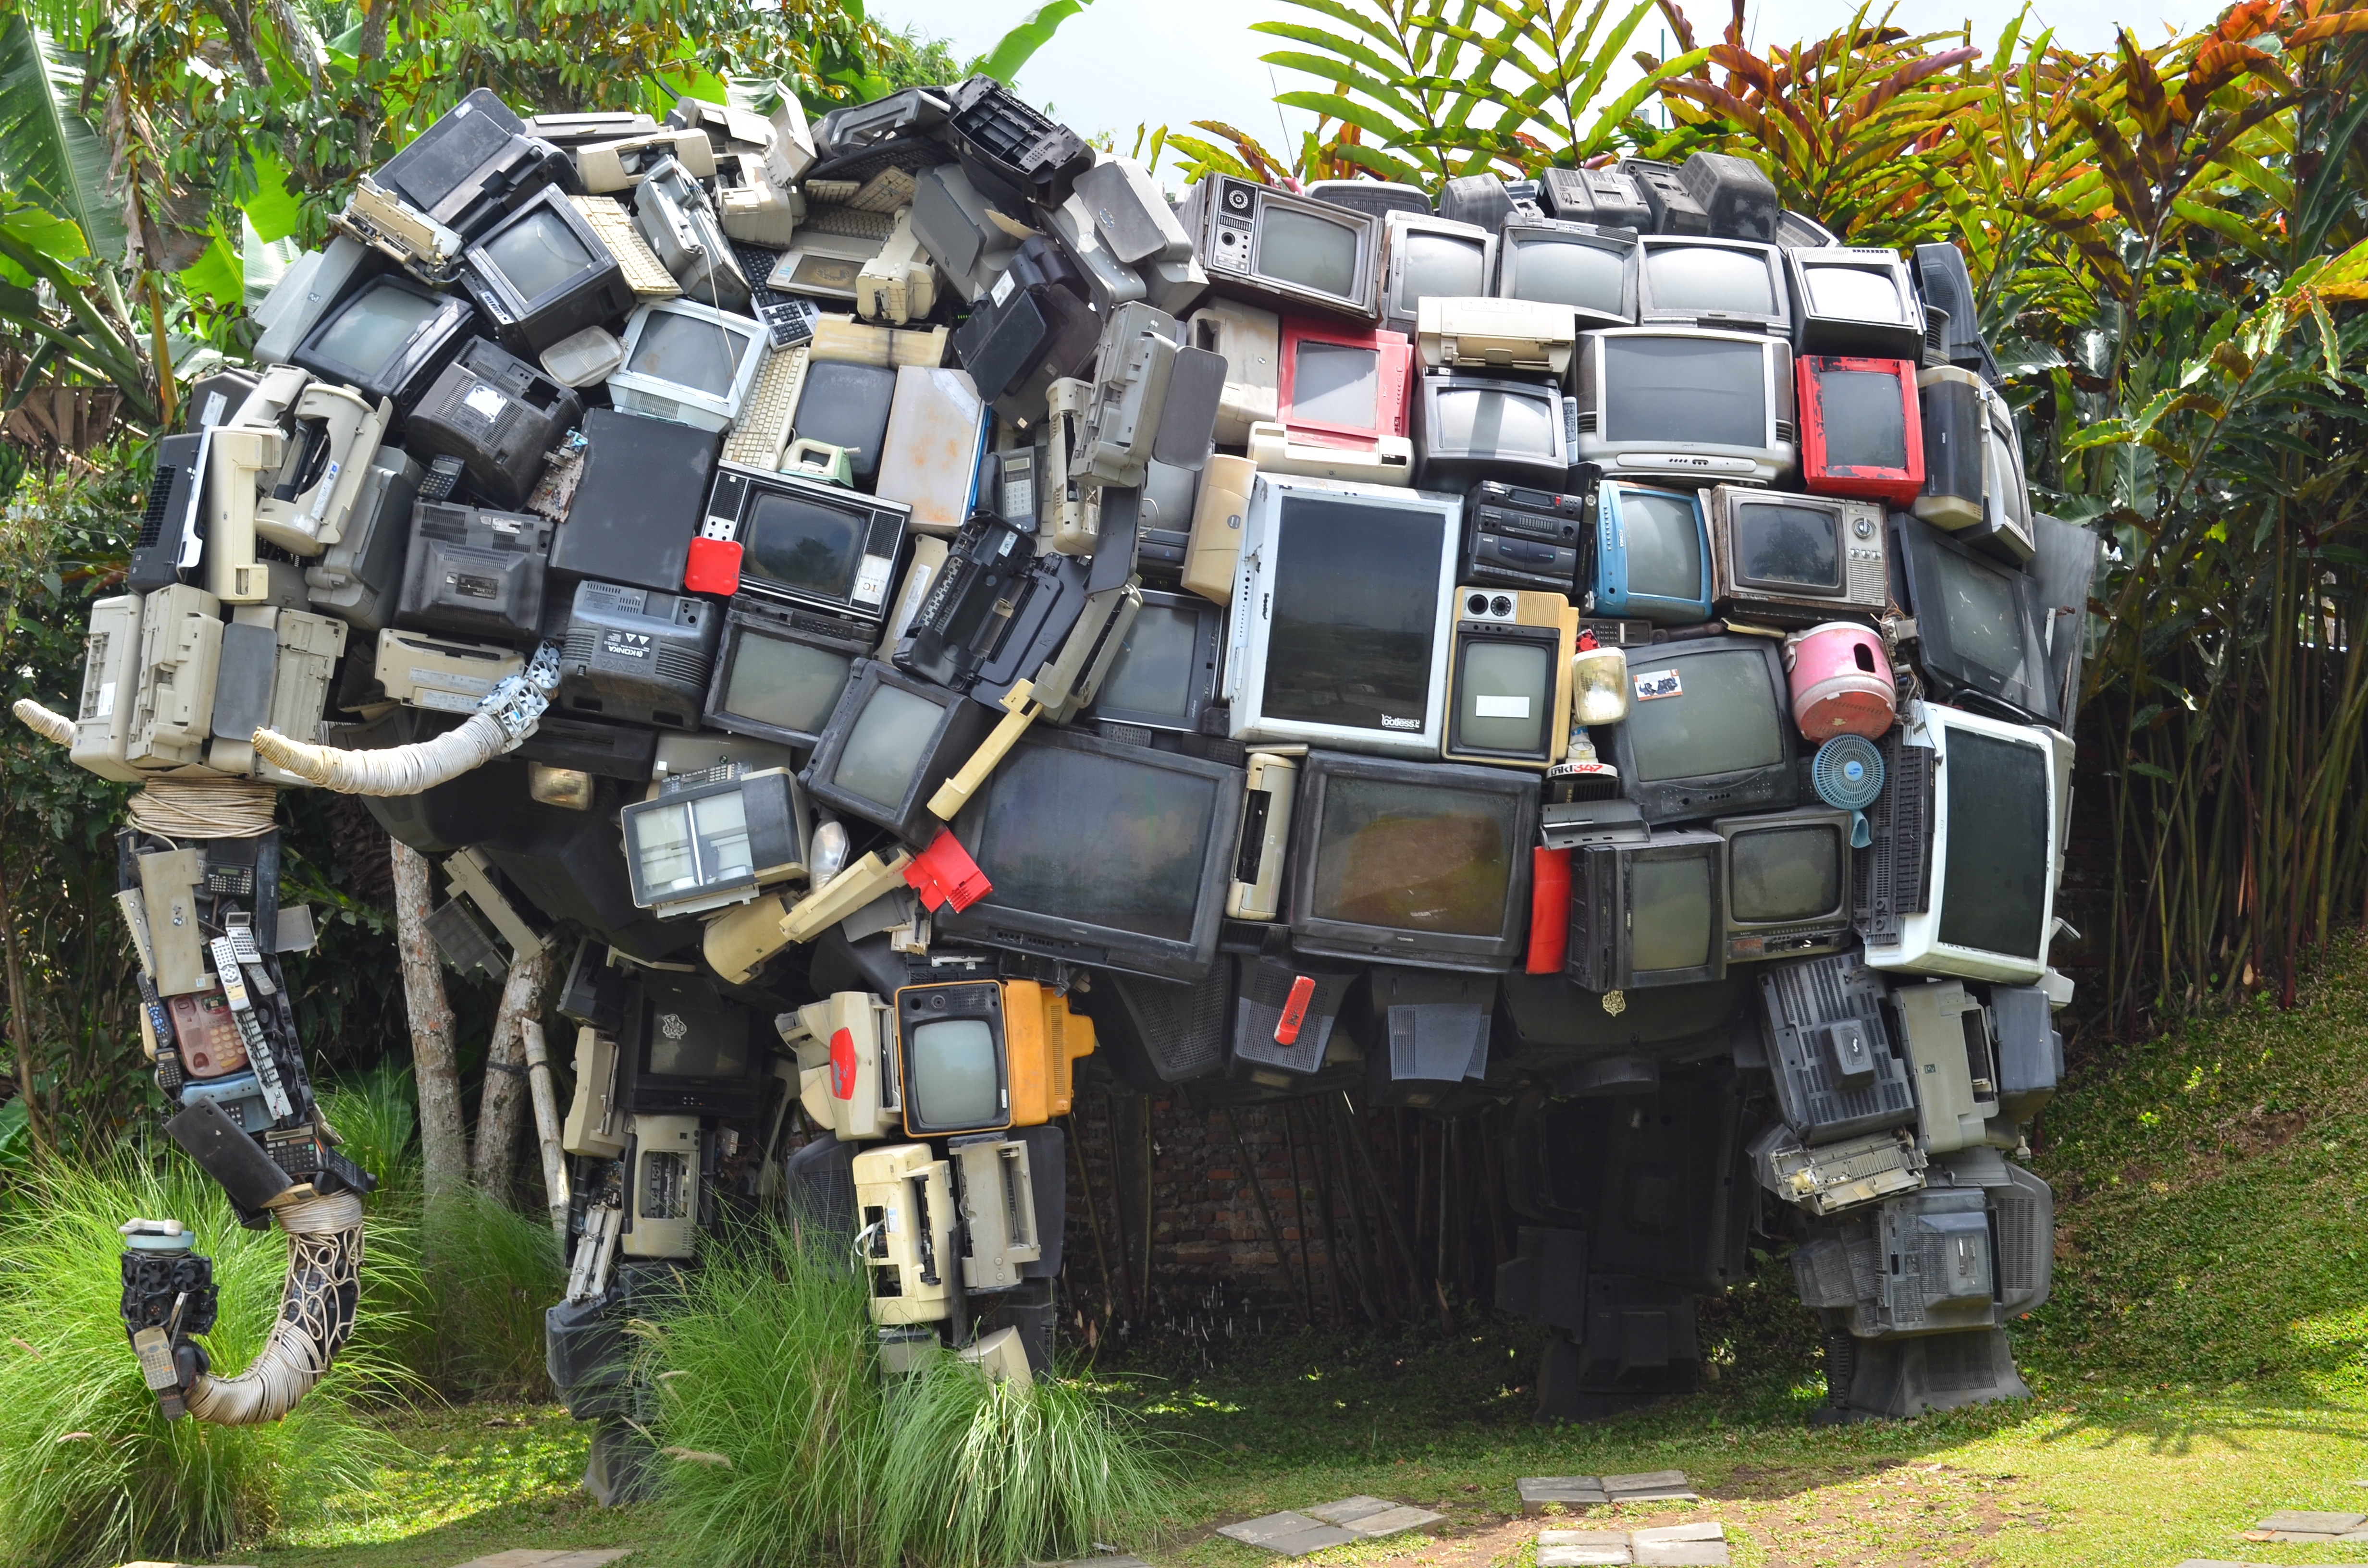
creative, transport, vehicle, television, garden, elephant, exposition, scrap, modern art